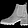
Label: Ankle boot